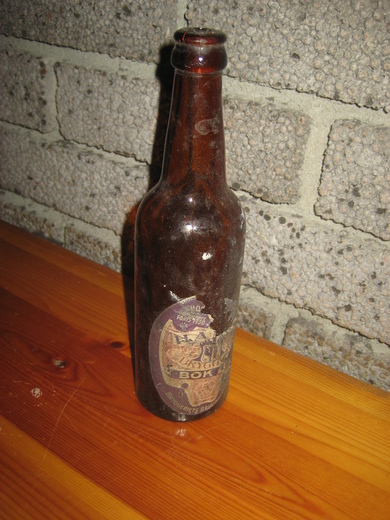
Waste category: glass